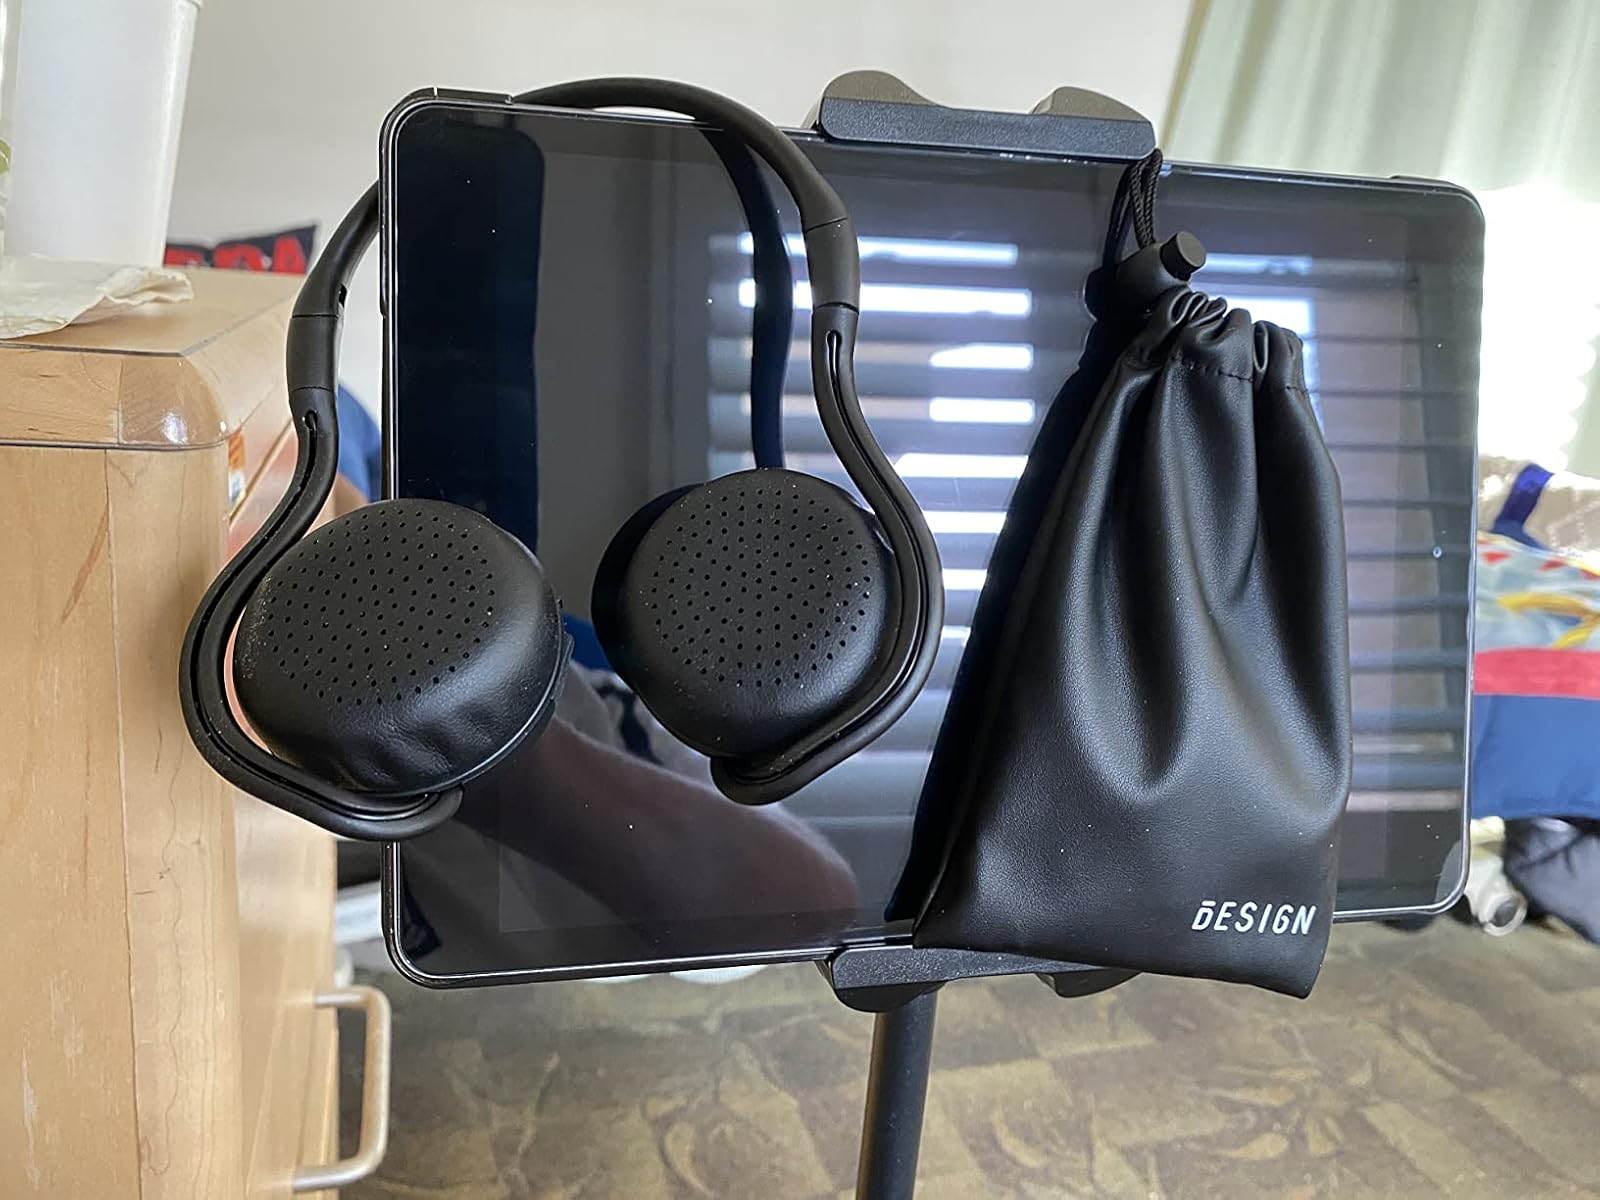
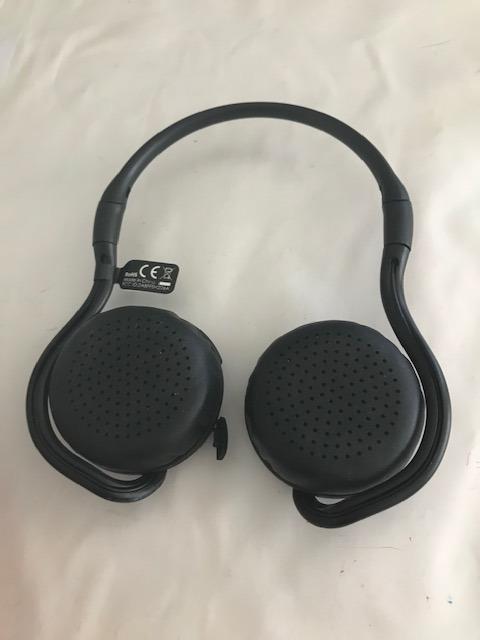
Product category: headphones
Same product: yes